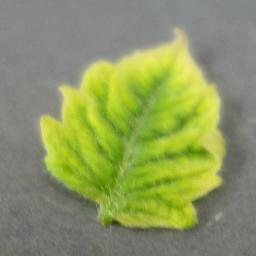
Label: Tomato___Tomato_Yellow_Leaf_Curl_Virus